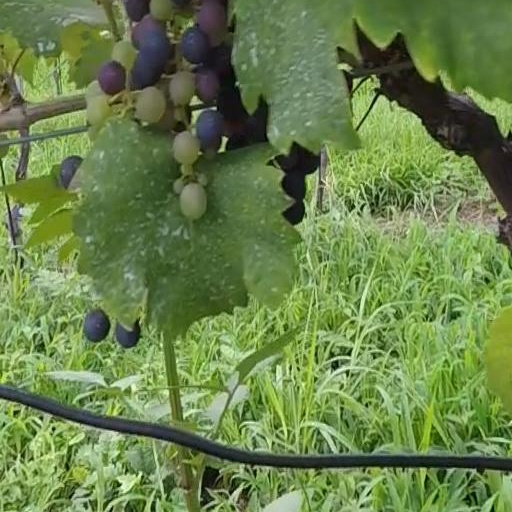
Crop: grape